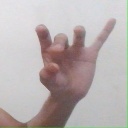
अक्षर: ओ